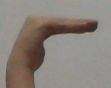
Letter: haa